Testament of Qahat

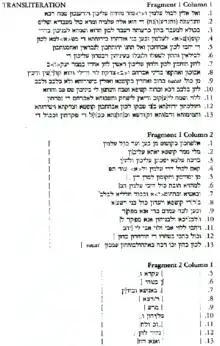
Testament of Qahat Translated

The three fragments contain the farewell exhortation of Qahat to his sons and in particular to his firstborn Amran, Moses’ father, for the priestly family of Aaron to keep the eternal covenant. In the style well known from the "Testament of Enoch" and the "Testaments of the Twelve Patriarchs", Qahat urges his sons to be just, pure and truthful. Qahat does not specify precisely the topics disclosed, at least not in the fragments that are available, however, the overall priestly tone of the inheritance of knowledge passed down from Levi to Qahat and then the knowledge would be passed down to Amram in this manuscript. The most prominent issue for Qahat appears to be the concern of the purity of the priestly line. While there are debates whether this was the question of the Gentile influence on the priestly line, or the concern relates to the fact that gentile rulers had been appointing the high priests from non-traditional lineages beginning with Onias or even intermarriage with strangers or those outside the pure priesthood line. Also the importance of keeping the lineage and priesthood pure by restrictions on priestly marriages with gentiles. The warnings directed to his children in these manuscripts were to protect their heritage from mingling (frag 1 column i ) with 'half-breeds and strangers'. These qualities are attributed to Qahat's ancestors Abraham, Issac, Jacob and levi. The detailed instruction Isaac provides for his grandson Levi concerning the ‘law of the priesthood’ is a core component. This geology of instruction is composed of “both proper moral conduct and correct knowledge of cultic/sacerdotal processes, elements, vestments, and ablutions.” Like Qahat or Levi who learned correct sacrificial processes from their grandparents, similar findings with Tobit were found as he was instructed in the finer points of bringing appropriate offerings by his grandparent. The two motifs complement one another and underscore a chain of tradition. Qahat also passes on to his sons the books of his forefathers. One line mentions the priesthood which obviously was of major concern to the descendants of Levi. Also mentions eternal blessings bestowed on Qahat's sons. This appears to allude to the eternal priestly covenant made. priesthood and its duties and prerogatives pure. Although the text does not mention any specific historical figures that may have been around while this manuscript was being made, a possible "Sitz im Leben for this testament is the religious crisis ignited by the accession of Menelaus to the high-priestly office in 171 B.C.E." If so, the testament and its congeners from Qumran, the Testament of Levi and the Vision of Amram, may have formed some of the earliest literature of the 'Asideans' (I Macc. 2:42).